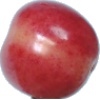
Label: cherry_rainier